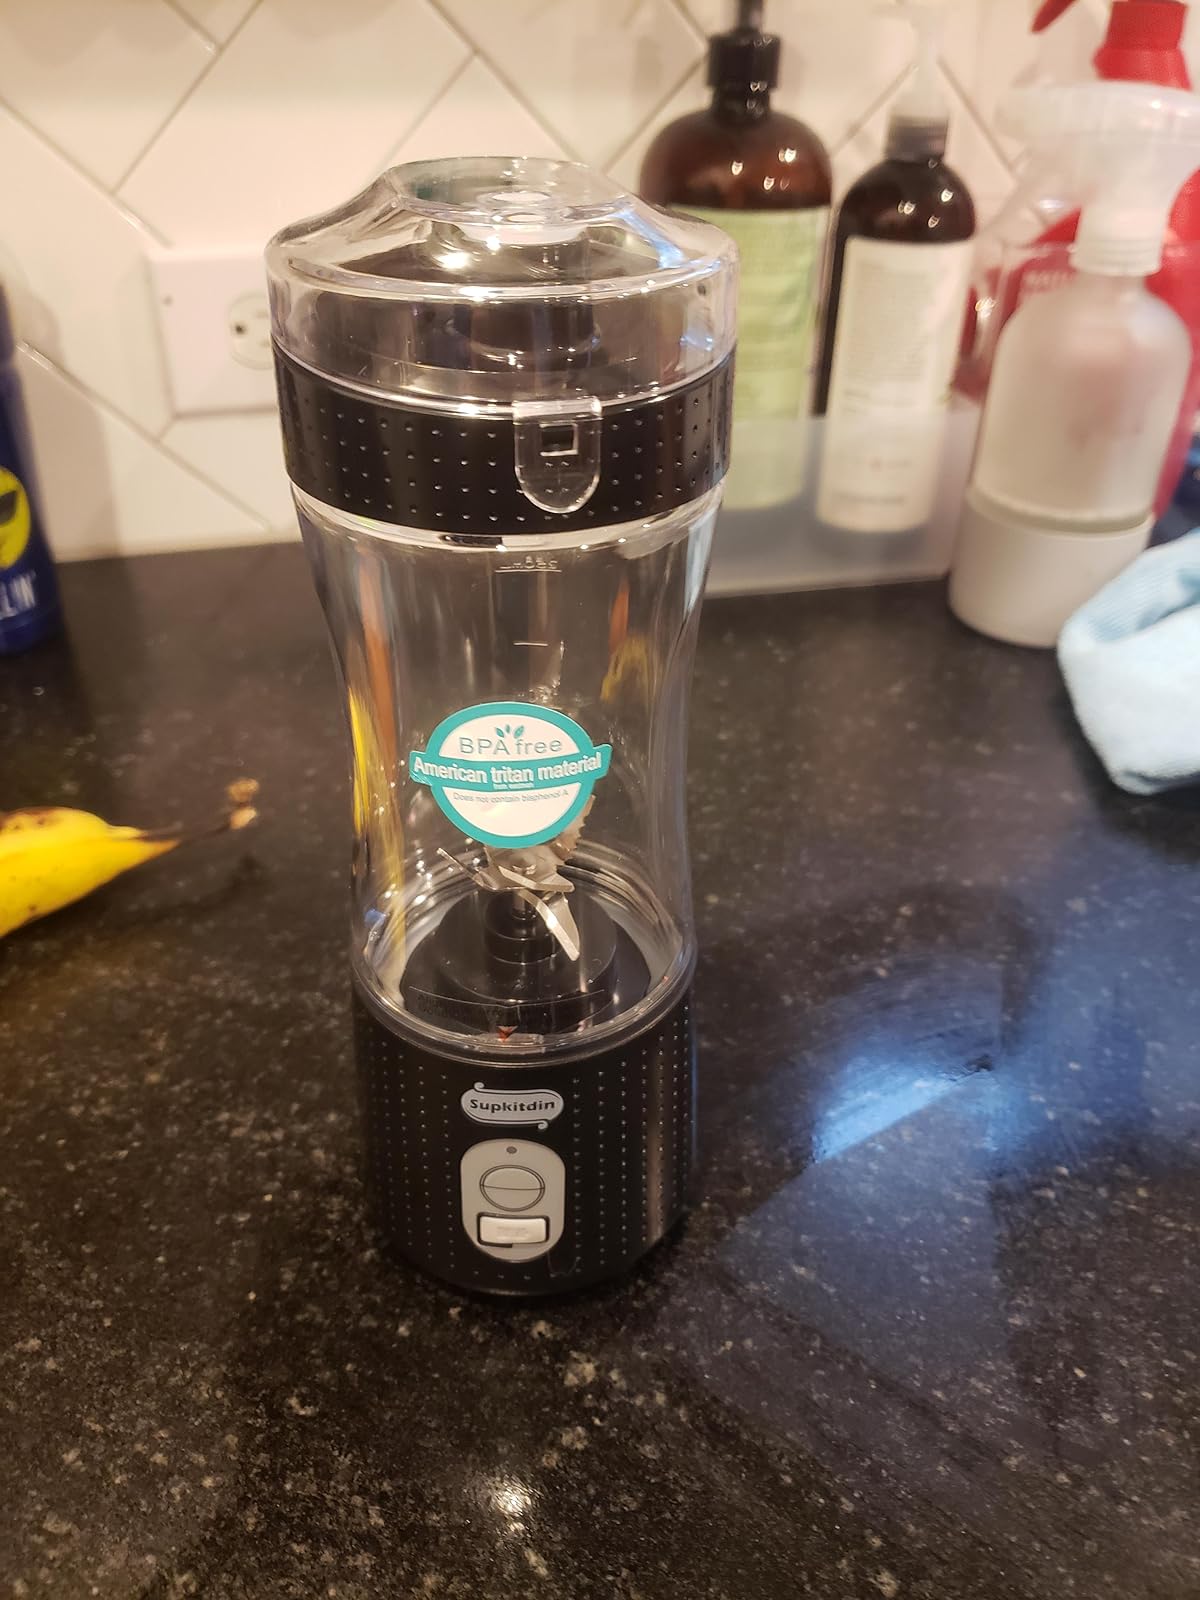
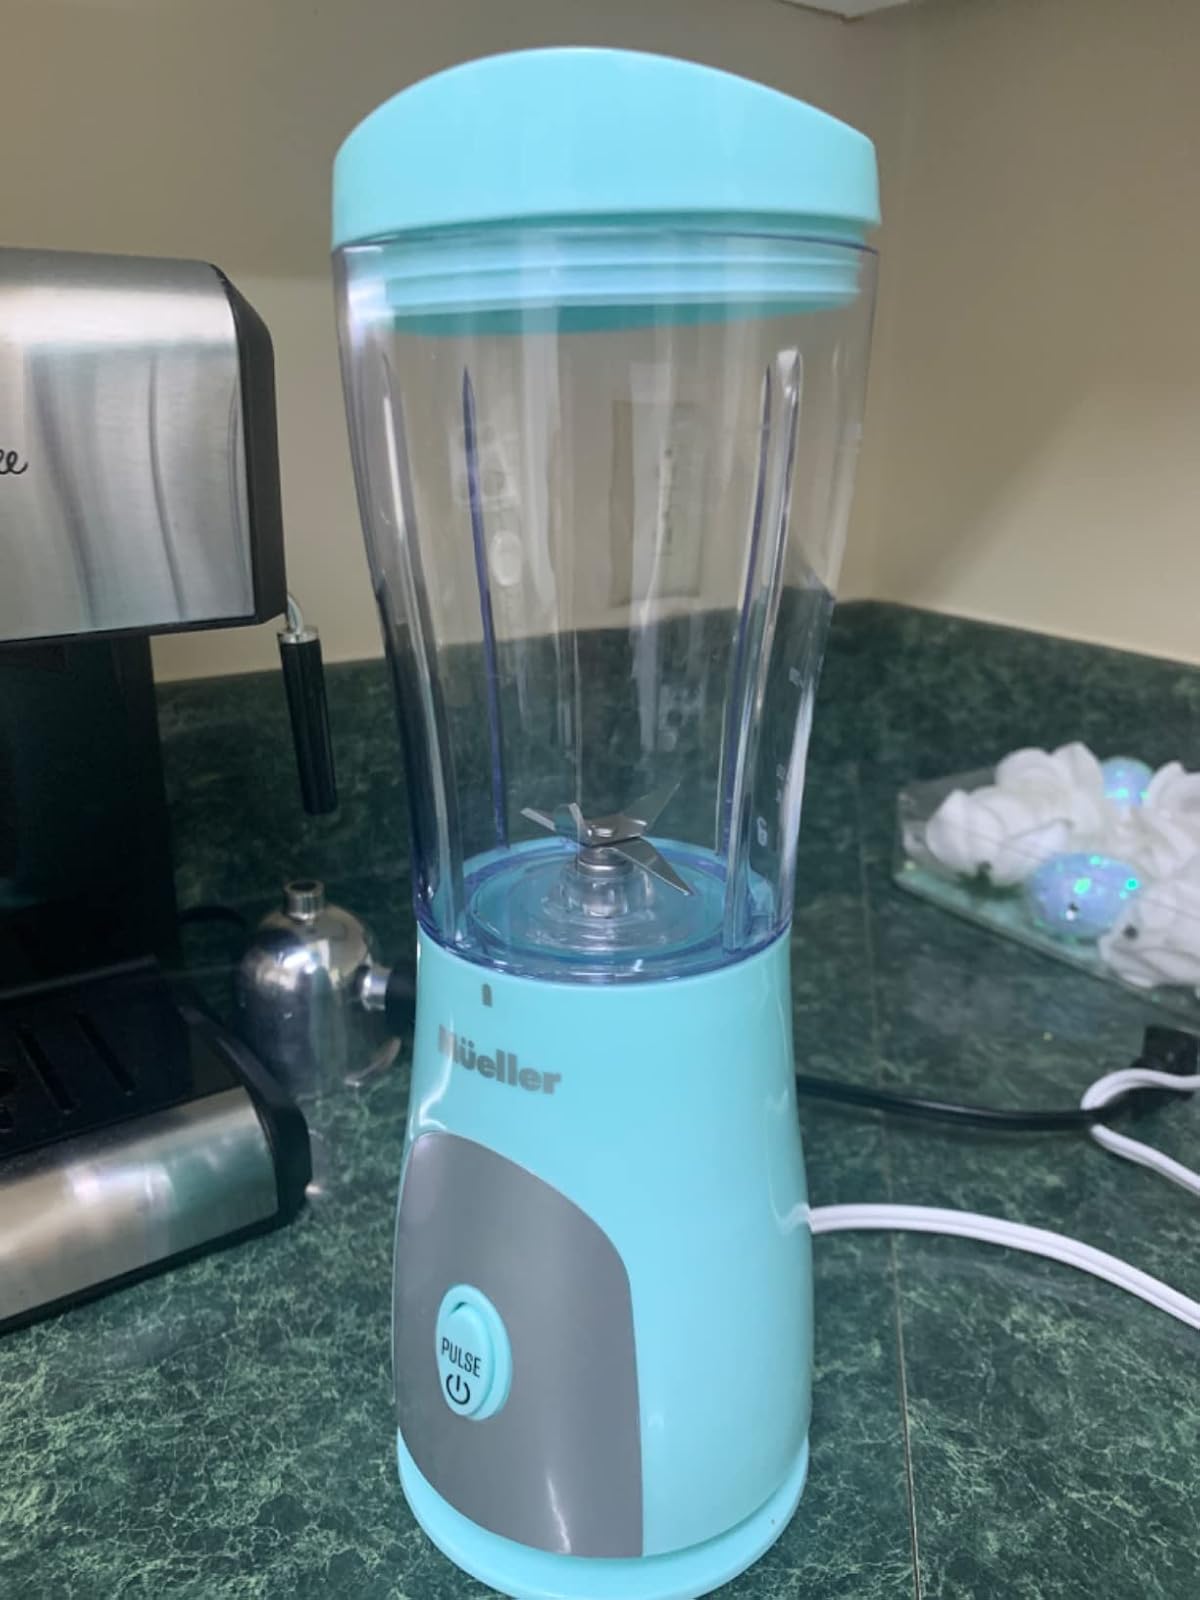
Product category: items_blender
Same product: no